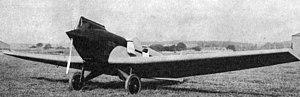
Le Farman F.230 était un avion de tourisme léger, construit par Farman en France dans les années 1930.